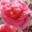
Label: tulip